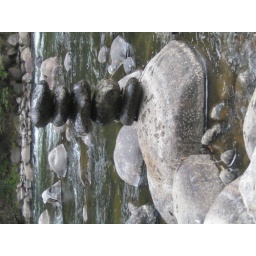
rocks at river walk in Eagle CO